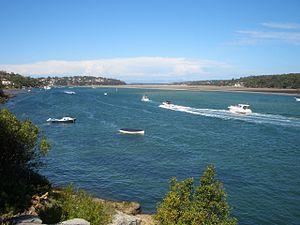
Port Hacking est une petite banlieue située sur la rive nord de l'estuaire de Port Hacking dans le sud de Sydney, dans l'État de Nouvelle-Galles du Sud, en Australie. La banlieue est située à 26,7 kilomètres au sud du quartier central des affaires de Sydney, dans la zone du gouvernement local du comté de Sutherland.
Port Hacking est un estuaire australien, situé à environ 26 kilomètres au sud de Sydney, en Nouvelle-Galles du Sud et alimenté en eau par la Hacking River et plusieurs autres petits cours d'eau dont le Bundeena Creek et The Basin. Il s'agit d'une ria, une ancienne vallée envahie par la mer.